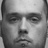
Emotion: neutral